Poro

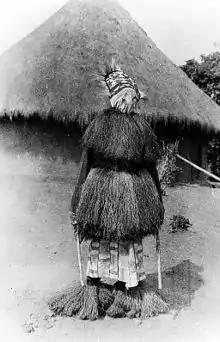
Gustav Bolinder: A masked Poro dancer. No date, 1930–1931?

One of the social functions of secret societies like the Poro and Sande is to deter antisocial behavior or beliefs. Poro elders will determine cases of alleged witchcraft in the community.